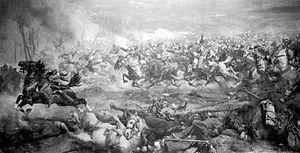
""La bataille de Reichshoffen, 6 août 1870"". Représentation de la charge de la cavalerie française face aux Prussiens, à Woerth. Le colonel de Lacarre (à gauche) vient de se faire tuer mais son cheval continue de galoper à l'avant du 3e régiment de Cuirassiers (en réalité il a été décapité par un boulet)."
La bataille de Frœschwiller-Wœrth, ou bataille de Reichshoffen, s'est déroulée le 6 août 1870 en Alsace, au début de la Guerre franco-prussienne de 1870. Elle est célèbre pour une série de charges de cuirassiers français.
Le 3ᵉ régiment de cuirassiers est une unité de cavalerie, puis de l’arme blindée-cavalerie de l’armée française créée en 1635, et actuellement dissoute depuis 1998.
Cet article présente l'histoire du cadre territorial qu'est l'Alsace de la fin du XVIIIᵉ siècle, du temps de la Préhistoire à aujourd'hui. Hormis Landau in der Pfalz, non restituée en 1815, toute l'Alsace est aujourd'hui intégrée à la République française au sein des deux départements suivants : le Haut-Rhin et le Bas-Rhin.